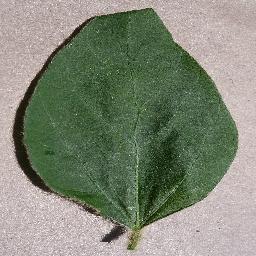
Label: Soybean___healthy